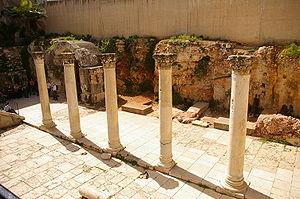
Cardo d'Aelia Capitolina (Jérusalem)
L'histoire des Juifs en terre d'Israël se développe sur près de 3000 ans et témoigne, malgré la dispersion des Juifs, de l'importance particulière, pour eux, de la terre d'Israël.
Cet article relate les faits saillants de la ville de Jérusalem, une ville du Proche-Orient qui tient une place prépondérante dans les religions juive, chrétienne et musulmane, que les Israéliens ont érigée en capitale et que les Palestiniens souhaiteraient comme capitale.
Ælia Capitolina est le nom donné à Jérusalem par l'empereur Hadrien, lors de son passage dans la ville en 130. La fondation de la ville est l'événement déclencheur de la révolte de Bar Kokhba. La reconstruction effective de la ville commence probablement après la révolte. Elle est alors occupée par une colonie romaine.